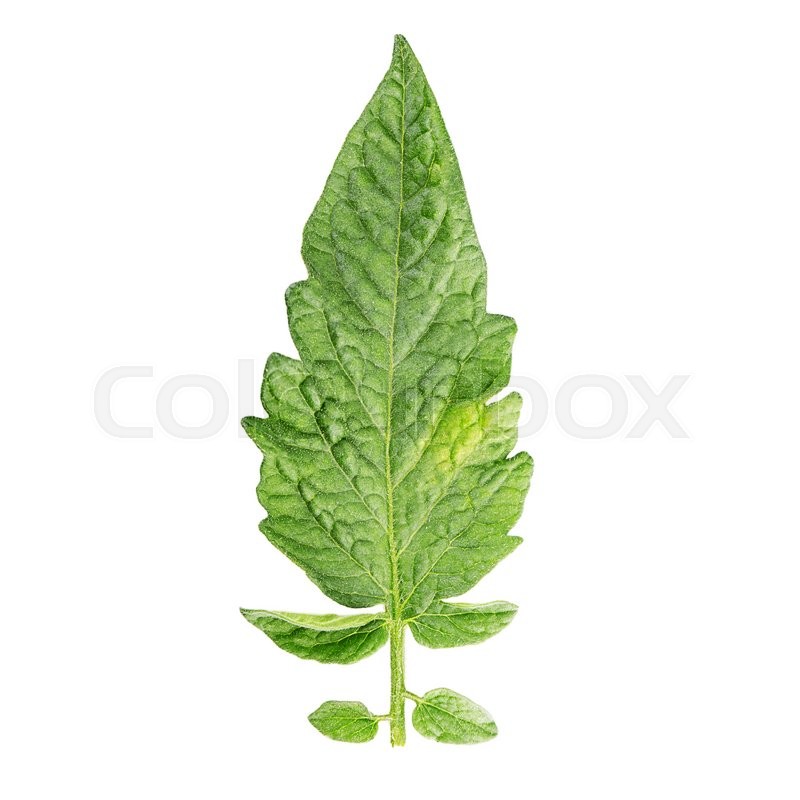
Labels: Tomato leaf